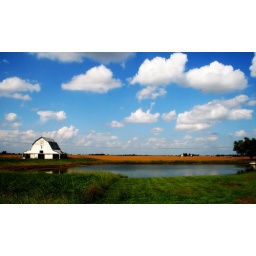
fluffy clouds in blue sky